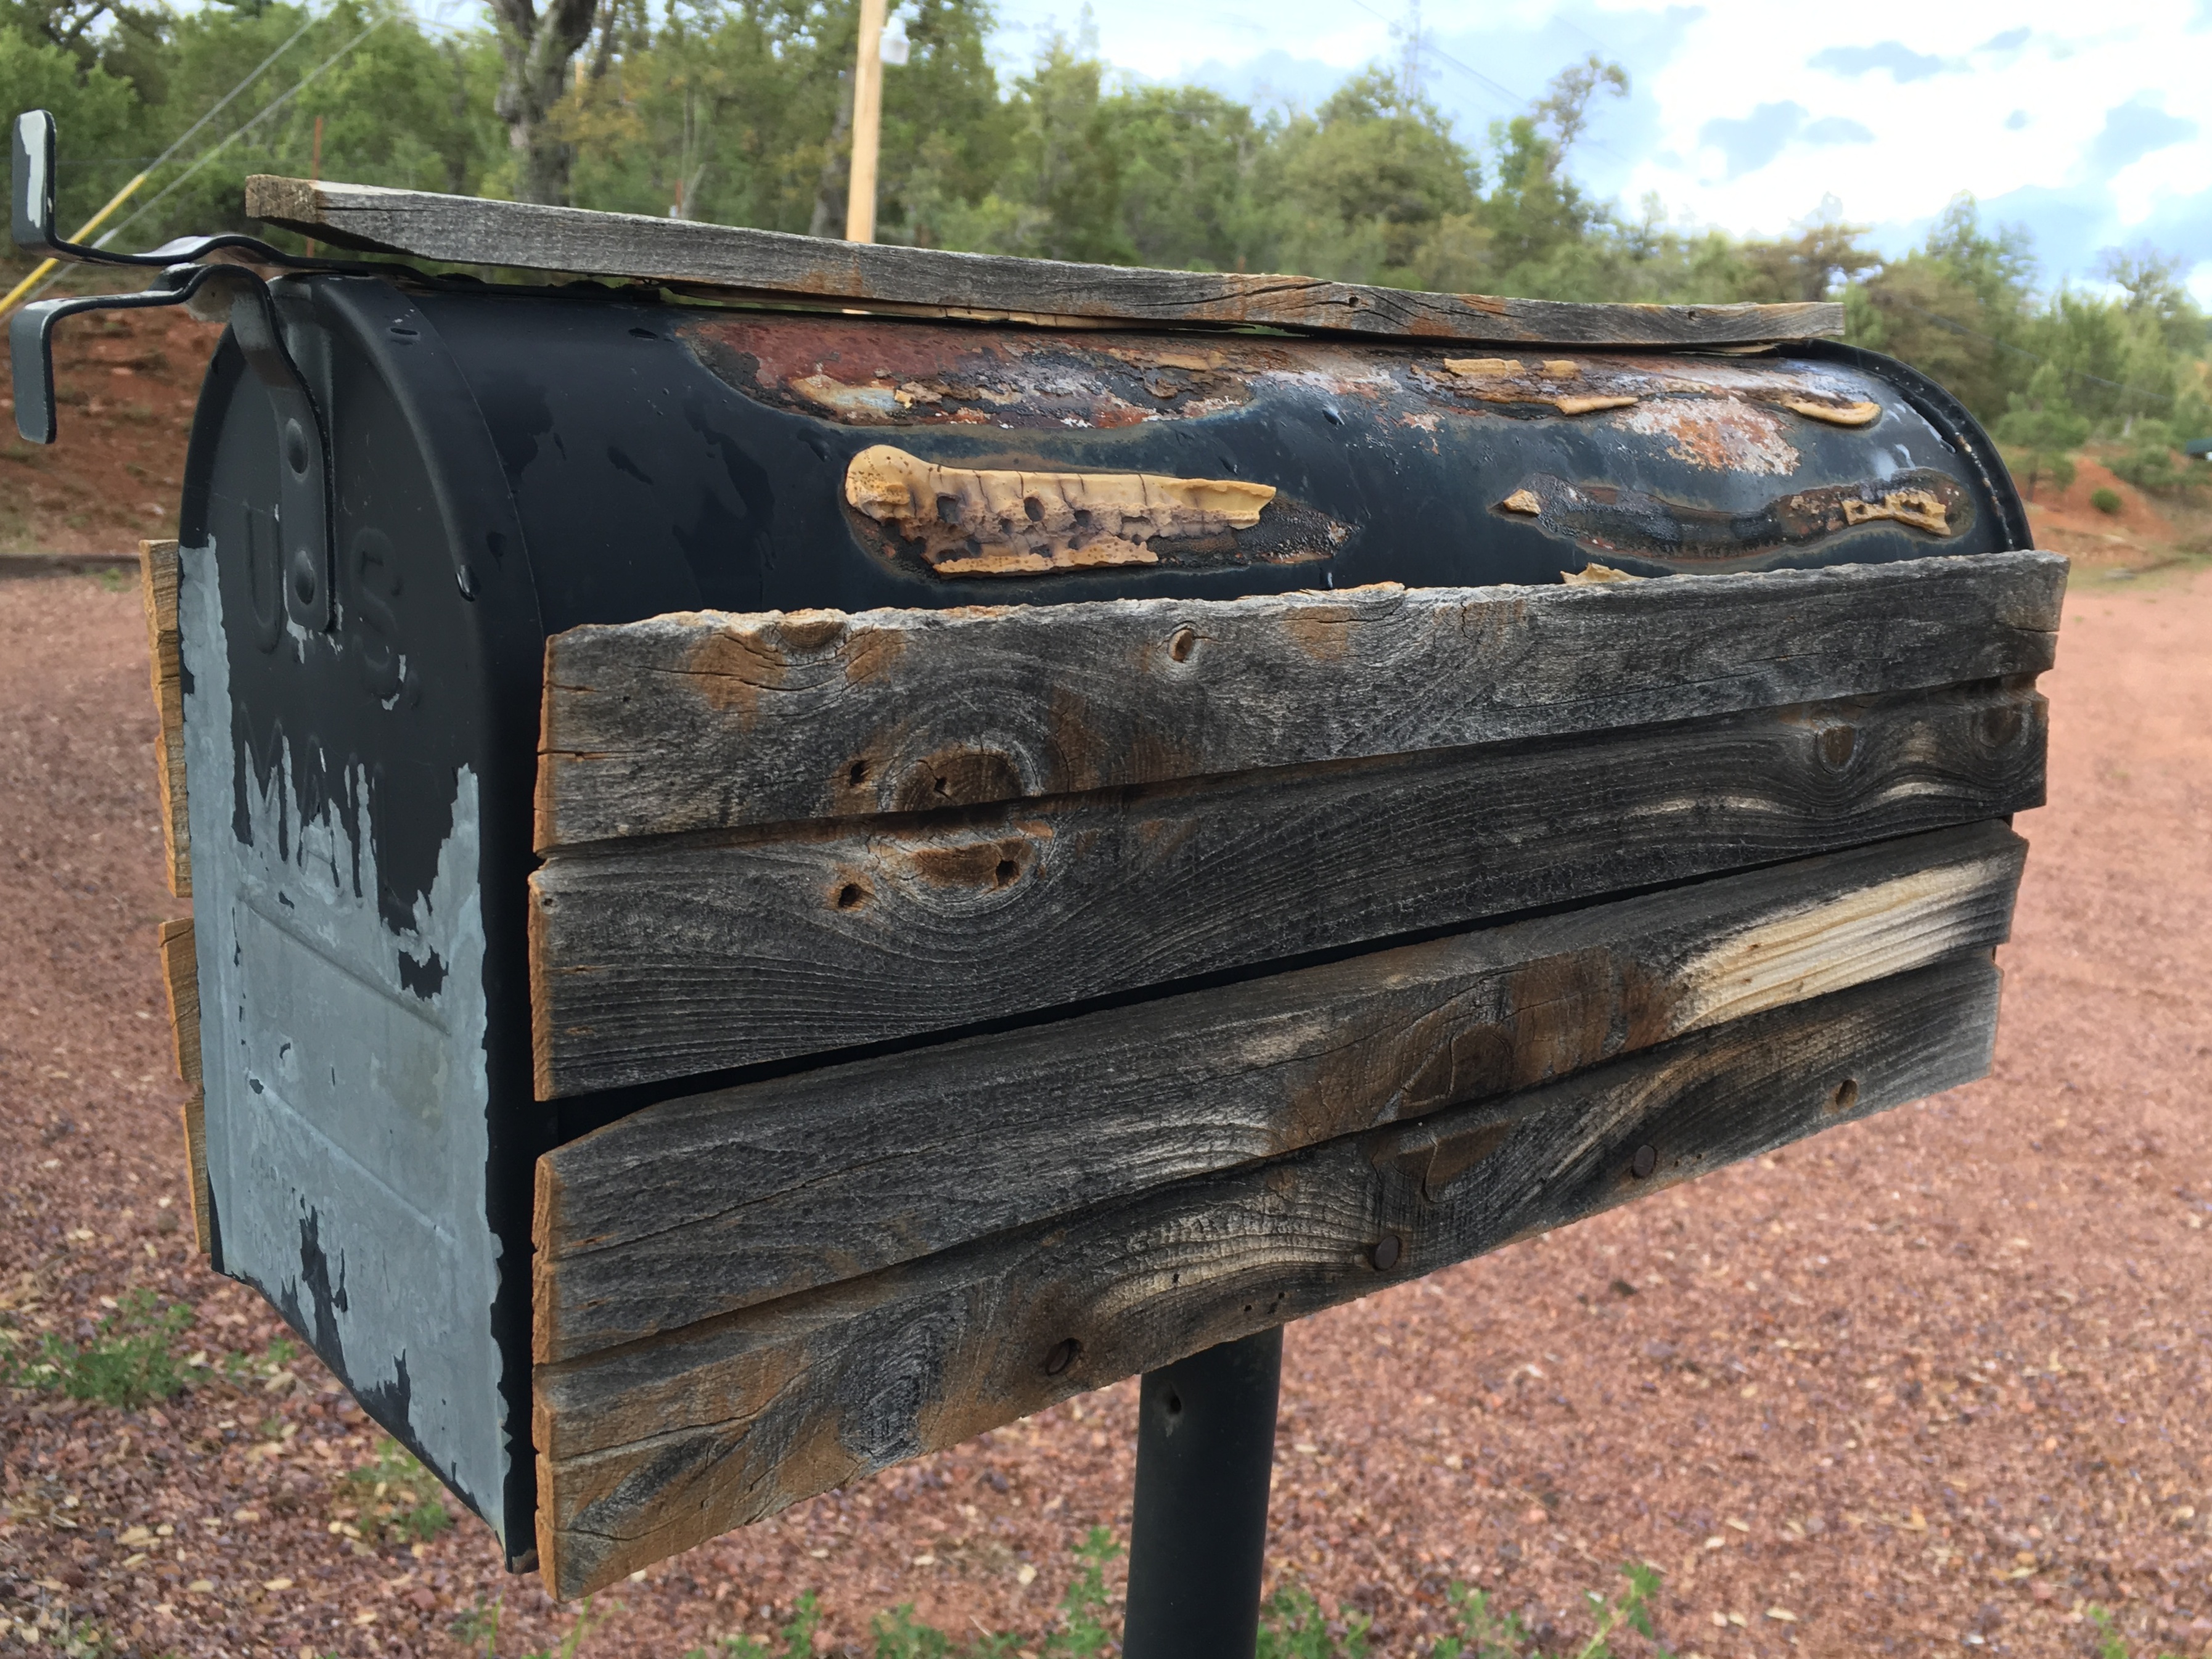
table, wood, furniture, mailbox, chest, baggage, man made object